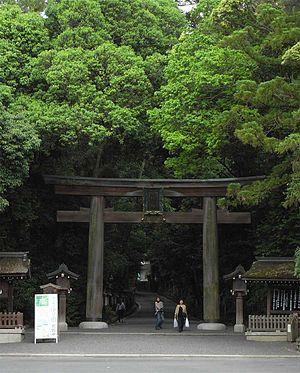
L'Ōmiwa-jinja, aussi connu sous le nom Miwa-jinja, est un sanctuaire shinto situé dans la ville de Sakurai, préfecture de Nara au Japon. Le sanctuaire est remarquable en ce qu'il ne contient pas d'images ou d'objets sacrés car il est censé servir le mont Miwa, la montagne sur laquelle il se trouve. Pour la même raison, il possède un bâtiment du culte, mais pas d'endroit où héberger la divinité. De ce point de vue, il représente ce à quoi devaient ressembler les premiers sanctuaires shintoïstes. Le sanctuaire Ōmiwa est un des plus anciens sanctuaires existants au Japon et son site a été une terre sacrée depuis le koshintō, les plus anciennes pratiques religieuses au Japon. Pour cette raison, il est parfois désigné comme étant le premier sanctuaire du Japon. Ōmiwa-jinja est le sanctuaire tutélaire des brasseurs japonais de saké.